Lion Rock Spirit

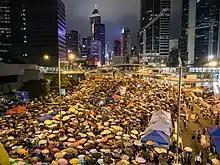
Thousands gathered in Admiralty during the 2014 Hong Kong protests to protest for democratic reform and universal suffrage.

Starting with the 2014 Hong Kong protests, the "Lion Rock Spirit" has been interpreted differently by younger generations, who use the term in social and political contexts, notably in protests for democratic reform, social equality, and justice. The young people have become more mobilised to voice out their opinions and demands through active political participation. More young people assembled together to join protests and public consultations on issues like moral and national education, the amendments in housing policies and democratic reform for genuine universal suffrage in the legislative and executive positions. The "Lion Rock Spirit" has been redefined by the new generation through integrating the traditionally shared values of solidarity and perseverance to strive for upward social mobility and economic advancement, with the recent socio-political context in fighting for a just and fair society.